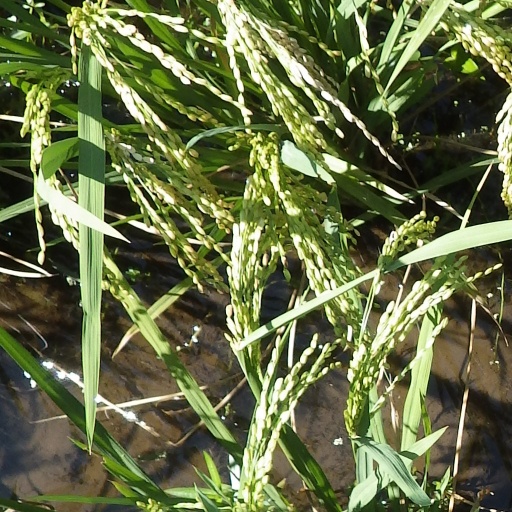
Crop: rice